I Dismember Mama

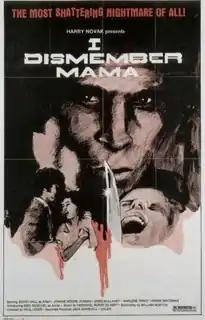
Theatrical release poster

I Dismember Mama (also known as Poor Albert and Little Annie and released in the UK as Crazed), is a 1972 American horror film written by William Norton and directed by Paul Leder. The film centers on a violent sex criminal who goes on a killing spree while watching over the daughter of one of his victims. During its original theatrical release, patrons were given free paper "Up Chuck Cups" with the purchase of a ticket. There is a well-known US trailer advertising a double feature of this film paired with the 1972 horror film "The Blood Spattered Bride" which was filmed in the style of a news report covering the "story" of an audience member who had gone insane while watching the films. The title is a pun on the famous play "I Remember Mama"; however, the film is not comedic in tone.